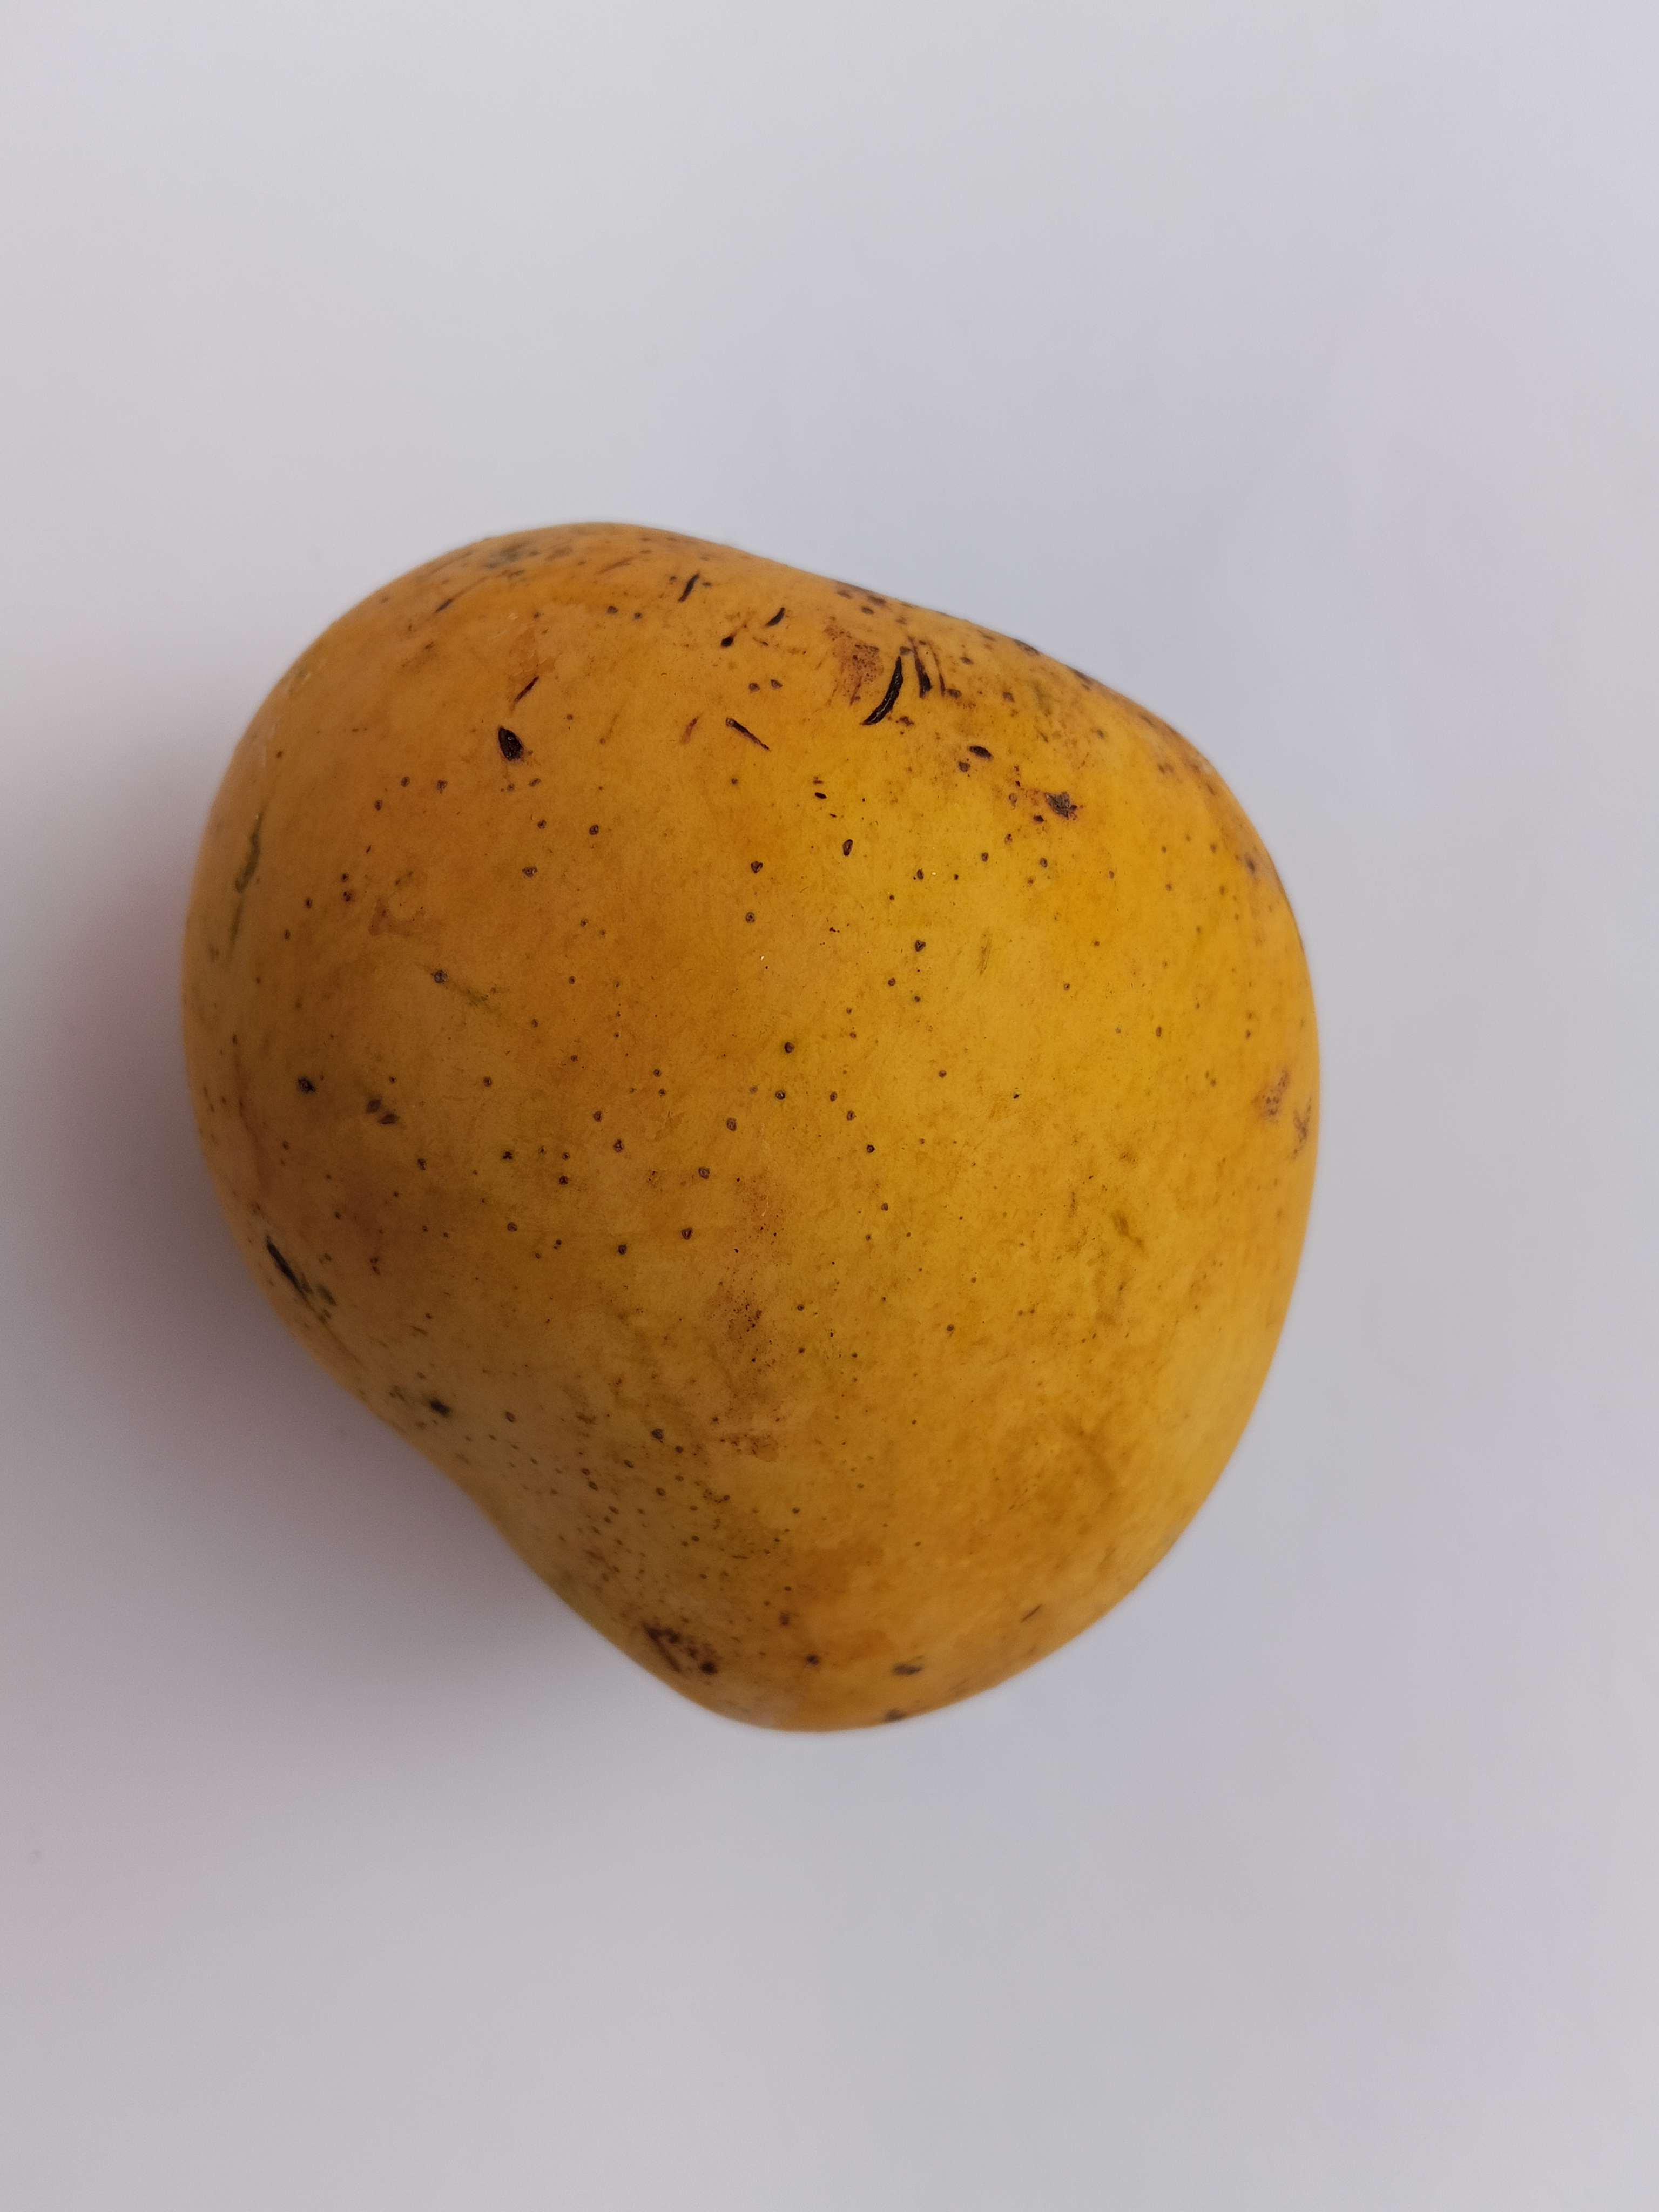
Mango variety: Sundari